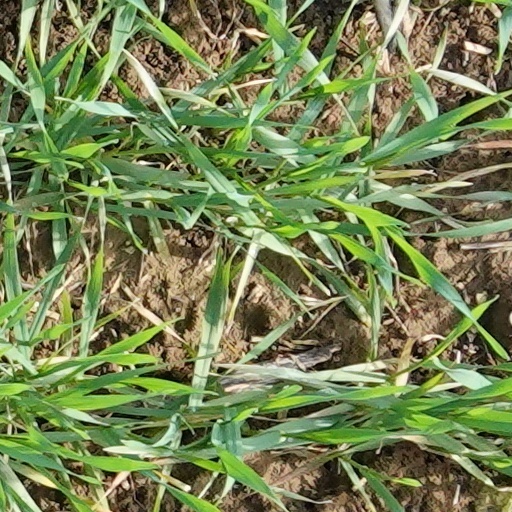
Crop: wheat